List of classical music concerts with an unruly audience response

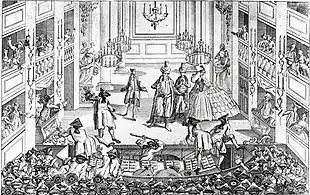
Riots at the Royal Opera House, 1763

There have been many notable instances of unruly behaviour at classical music concerts, often at the premiere of a new work or production. Audience members displayed unruly behavior for a variety of reasons.